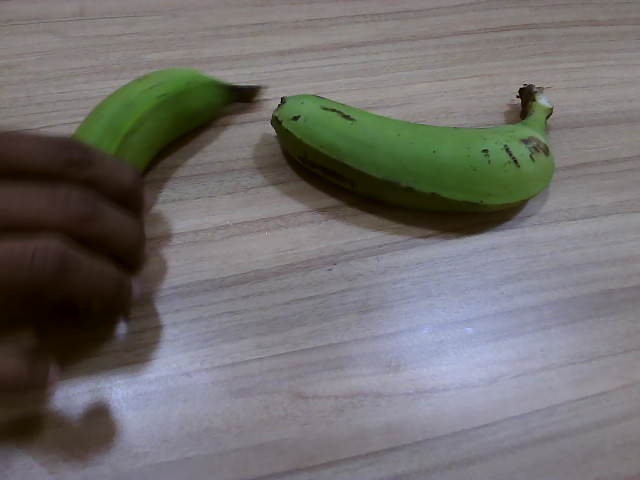
Label: Raw_Banana